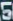
Number: 5